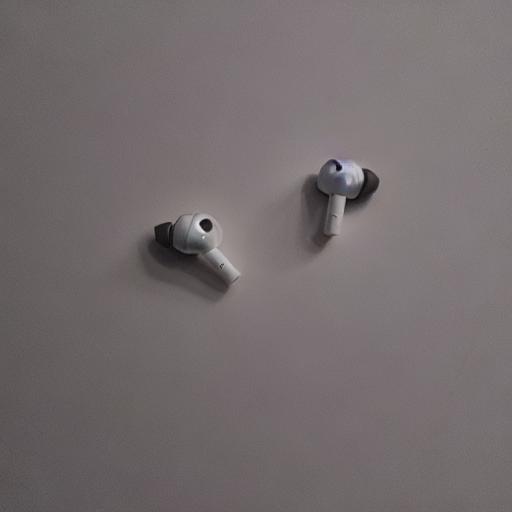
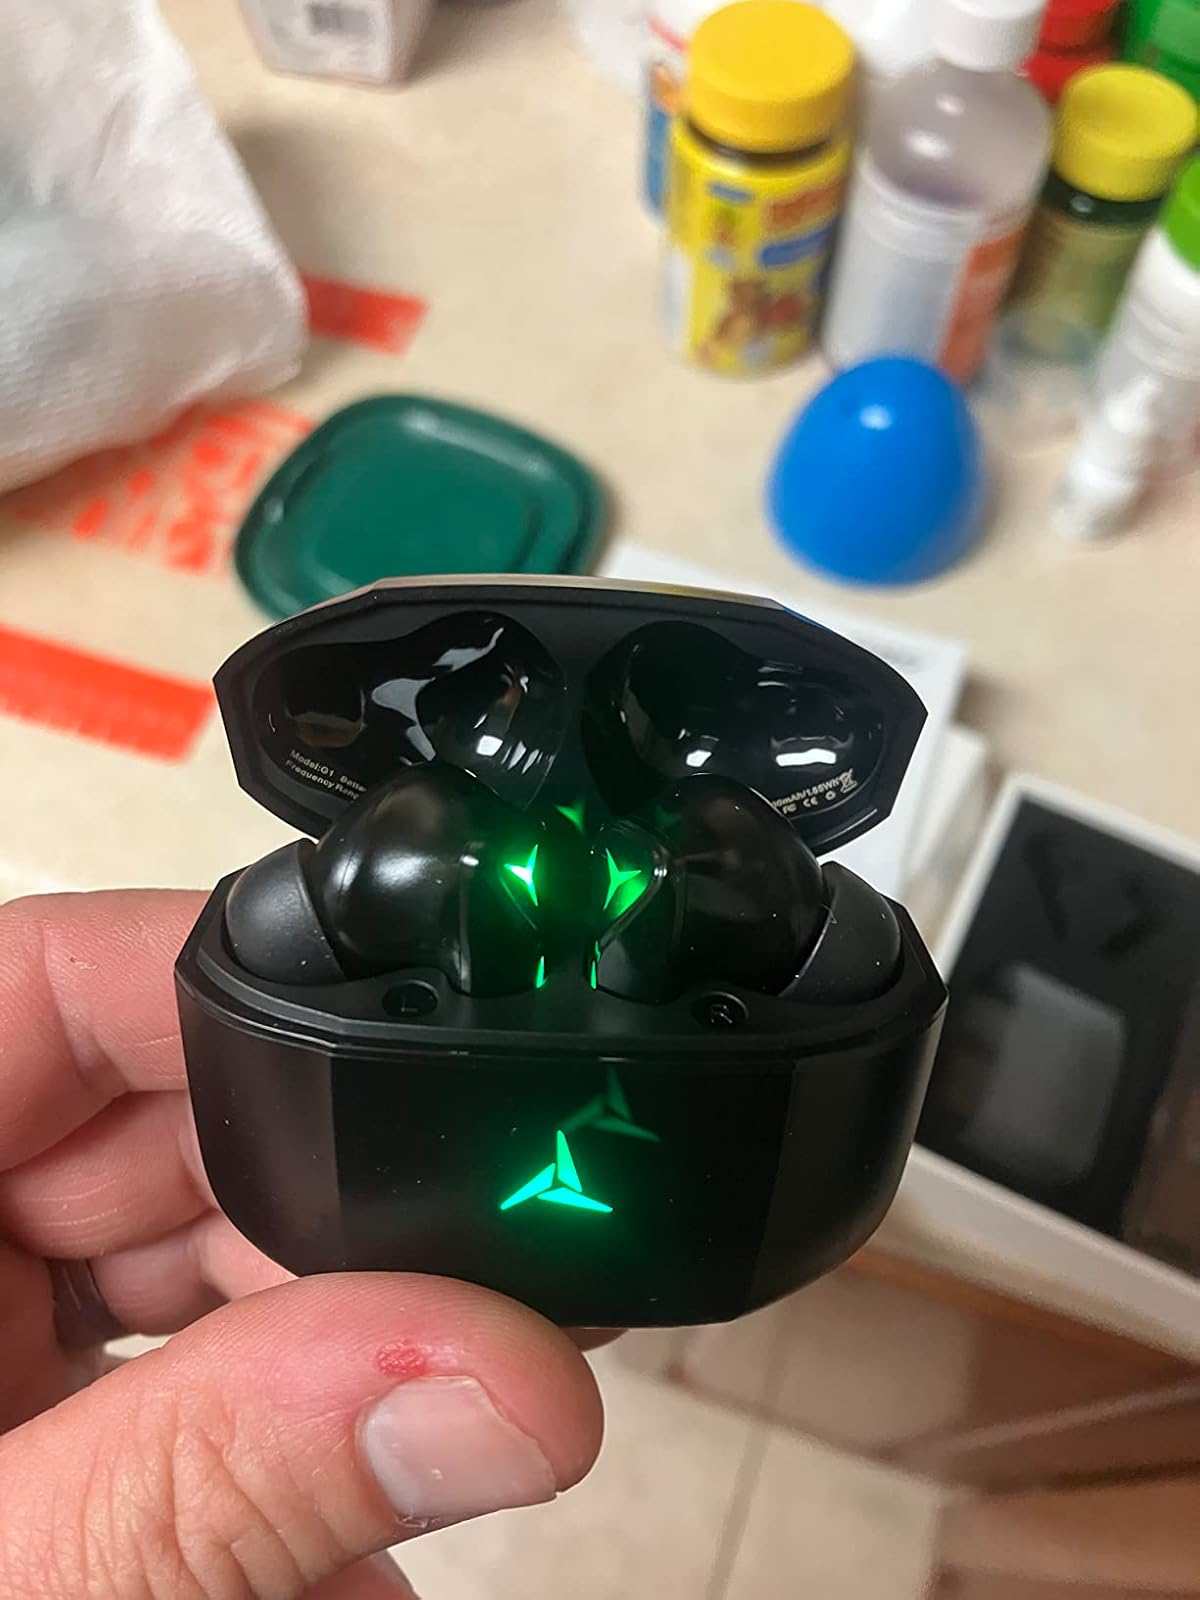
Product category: earbuds
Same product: no